Pharnaces I of Pontus

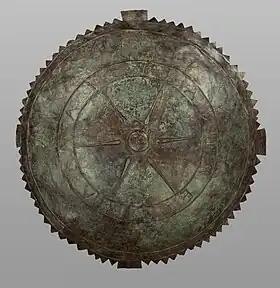
Bronze shield in the name of "King Pharnakes", Getty Villa (80.AC.60)

Pharnaces I (lived 2nd century BC) was the fifth king of Pontus. Of Persian and Greek ancestry, he was the son of King Mithridates III of Pontus and his wife Laodice, whom he succeeded on the throne. Pharnaces had two siblings: a brother called Mithridates IV of Pontus and a sister called Laodice who both succeeded Pharnaces. He was born and raised in the Kingdom of Pontus.